Marion Parsons House

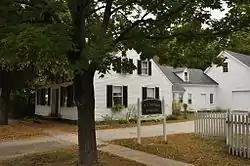

The Marion Parsons House is a historic house at 179 Main Street in Fryeburg, Maine. It is located on the southeast side of Main Street, opposite River Street and two doors west of Elm Street. The main block of the house, built c. 1838 by a tailor named Robert Tonge, is a modest -story Cape style wood-frame structure with a gable roof. The exterior is finished in clapboards, with chimneys at either end. It is five bays wide, with a recessed center entry that is framed by sidelights and a molded architrave. A -story ell, an 1870s replacement for an earlier one, extends to the rear of the main block. This ell is attached to a -story barn which has Greek Revival styling.